Justin Hutson

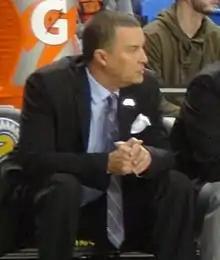
Hutson in 2017

Justin Lee Hutson (born October 16, 1971) is an American college basketball coach who is an assistant for the San Diego State Aztecs women's basketball team, a position he has held since 2024. He was previously the San Diego Toreros in the beginning of 2024. He was also the head coach of the Fresno State Bulldogs men's basketball team from 2018 to 2024.